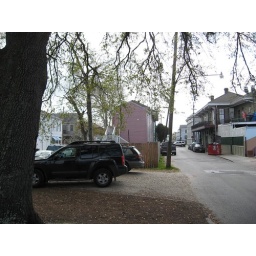
Two roads, actually... the pink house is in the middle of the two houses and it just struck me.